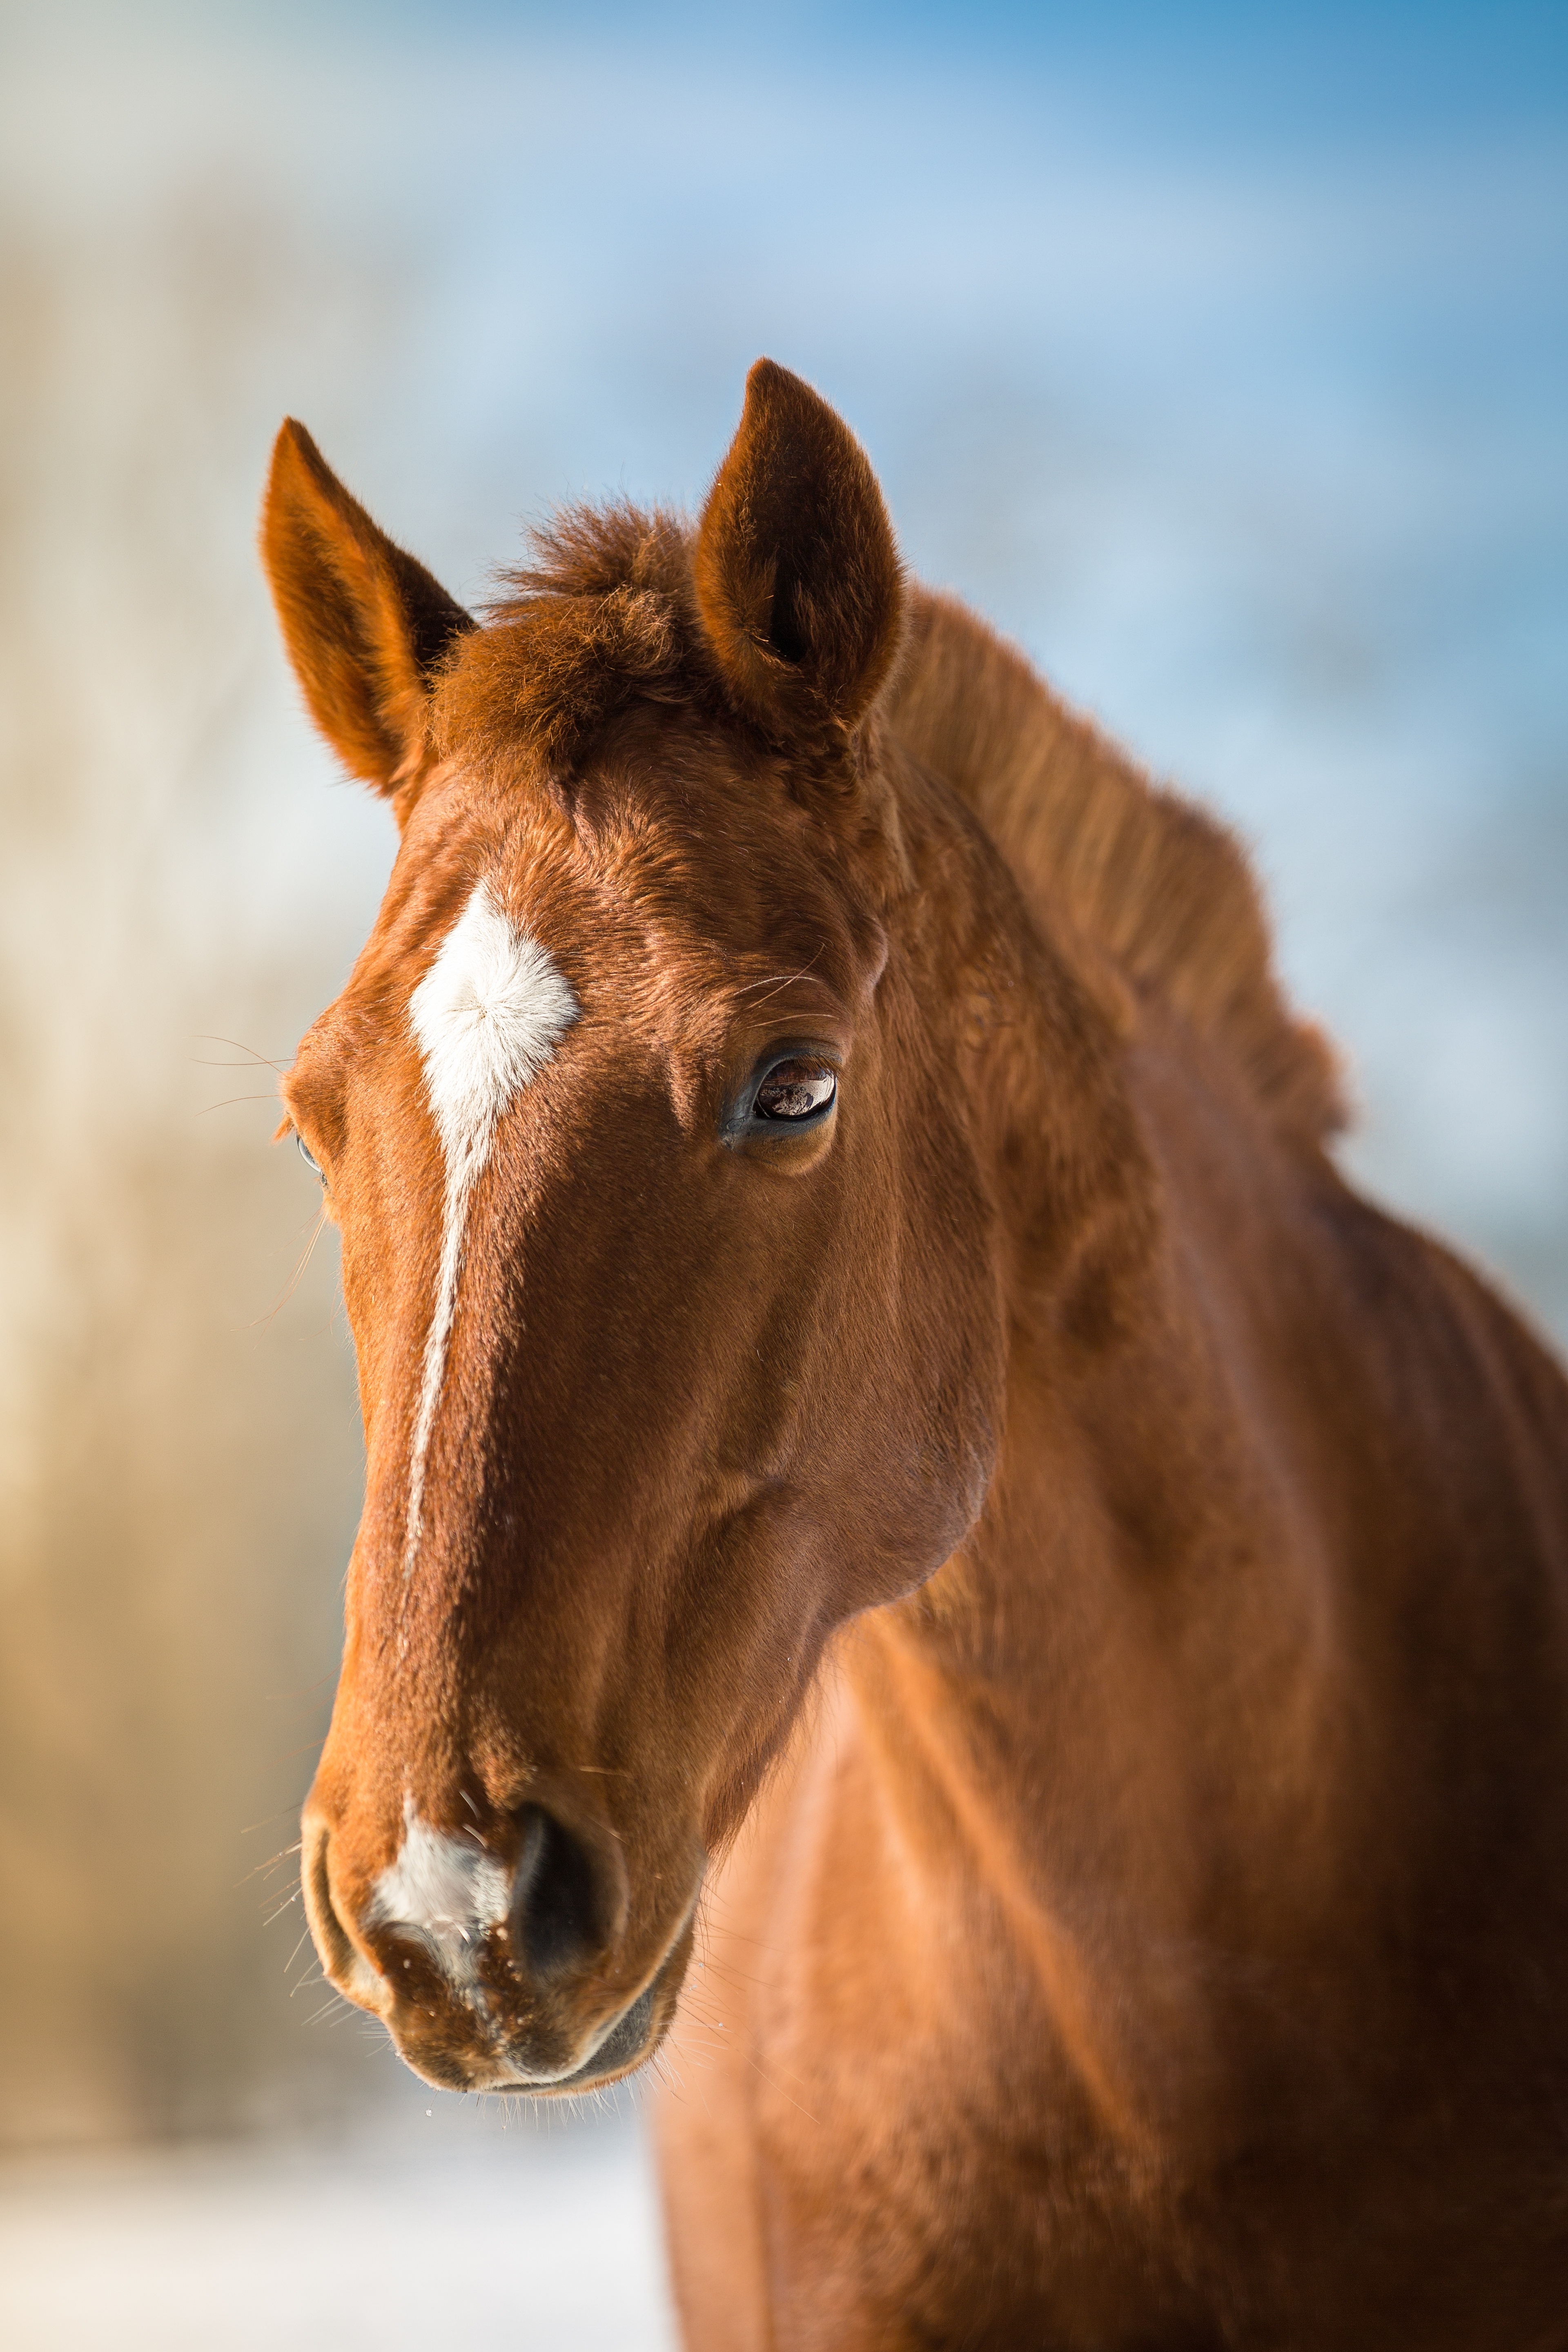
outdoor, animal, flock, portrait, cattle, pasture, livestock, horse, brown, mammal, stallion, mane, agriculture, fauna, close up, head, vertebrate, mare, fuchs, foal, colt, horse like mammal, mustang horse